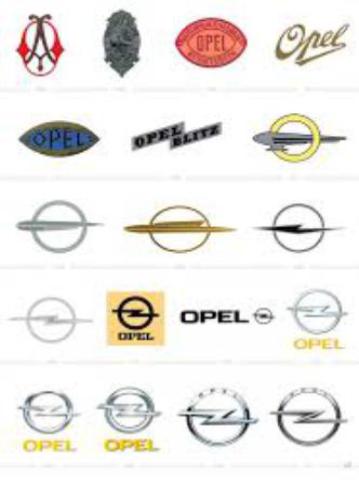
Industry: Transportation